Wilhelm Wiesberg

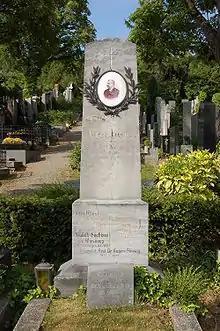

Wilhelm Wiesberg (13 September 1850 – 25 August 1896), real name Wilhelm Bergamenter, was an Austrian writer and folksinger.